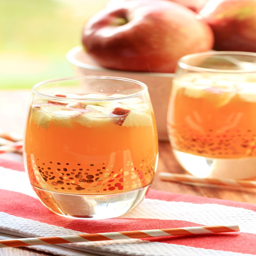
dish is the perfect virgin drink for fall and thanksgiving !